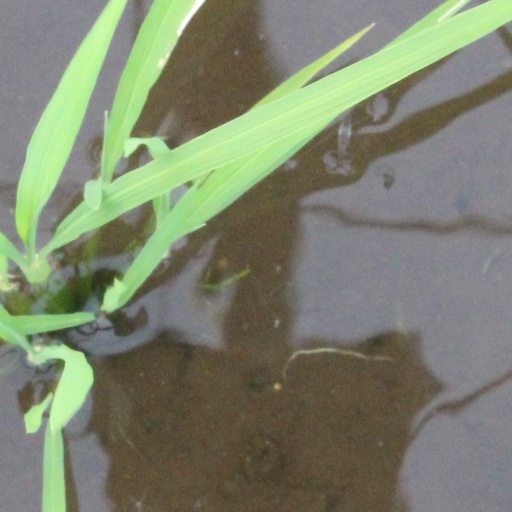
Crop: rice